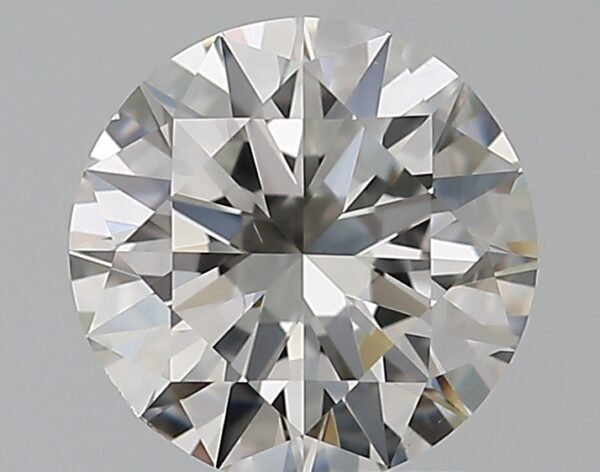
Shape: round
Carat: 0.8
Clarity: VS2
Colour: H
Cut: VG
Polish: EX
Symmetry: VG
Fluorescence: N
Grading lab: GIA
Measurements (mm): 6 x 6.05 x 3.62